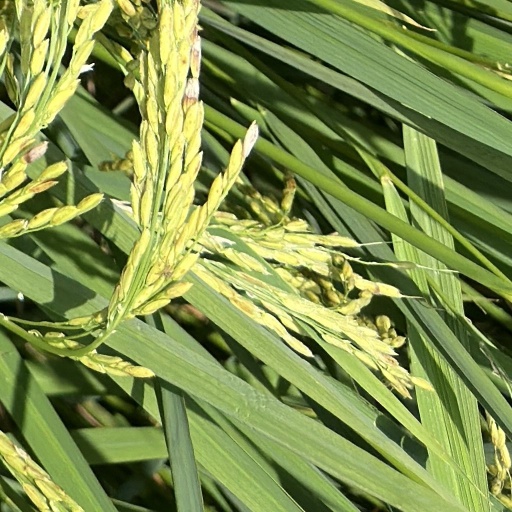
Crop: rice